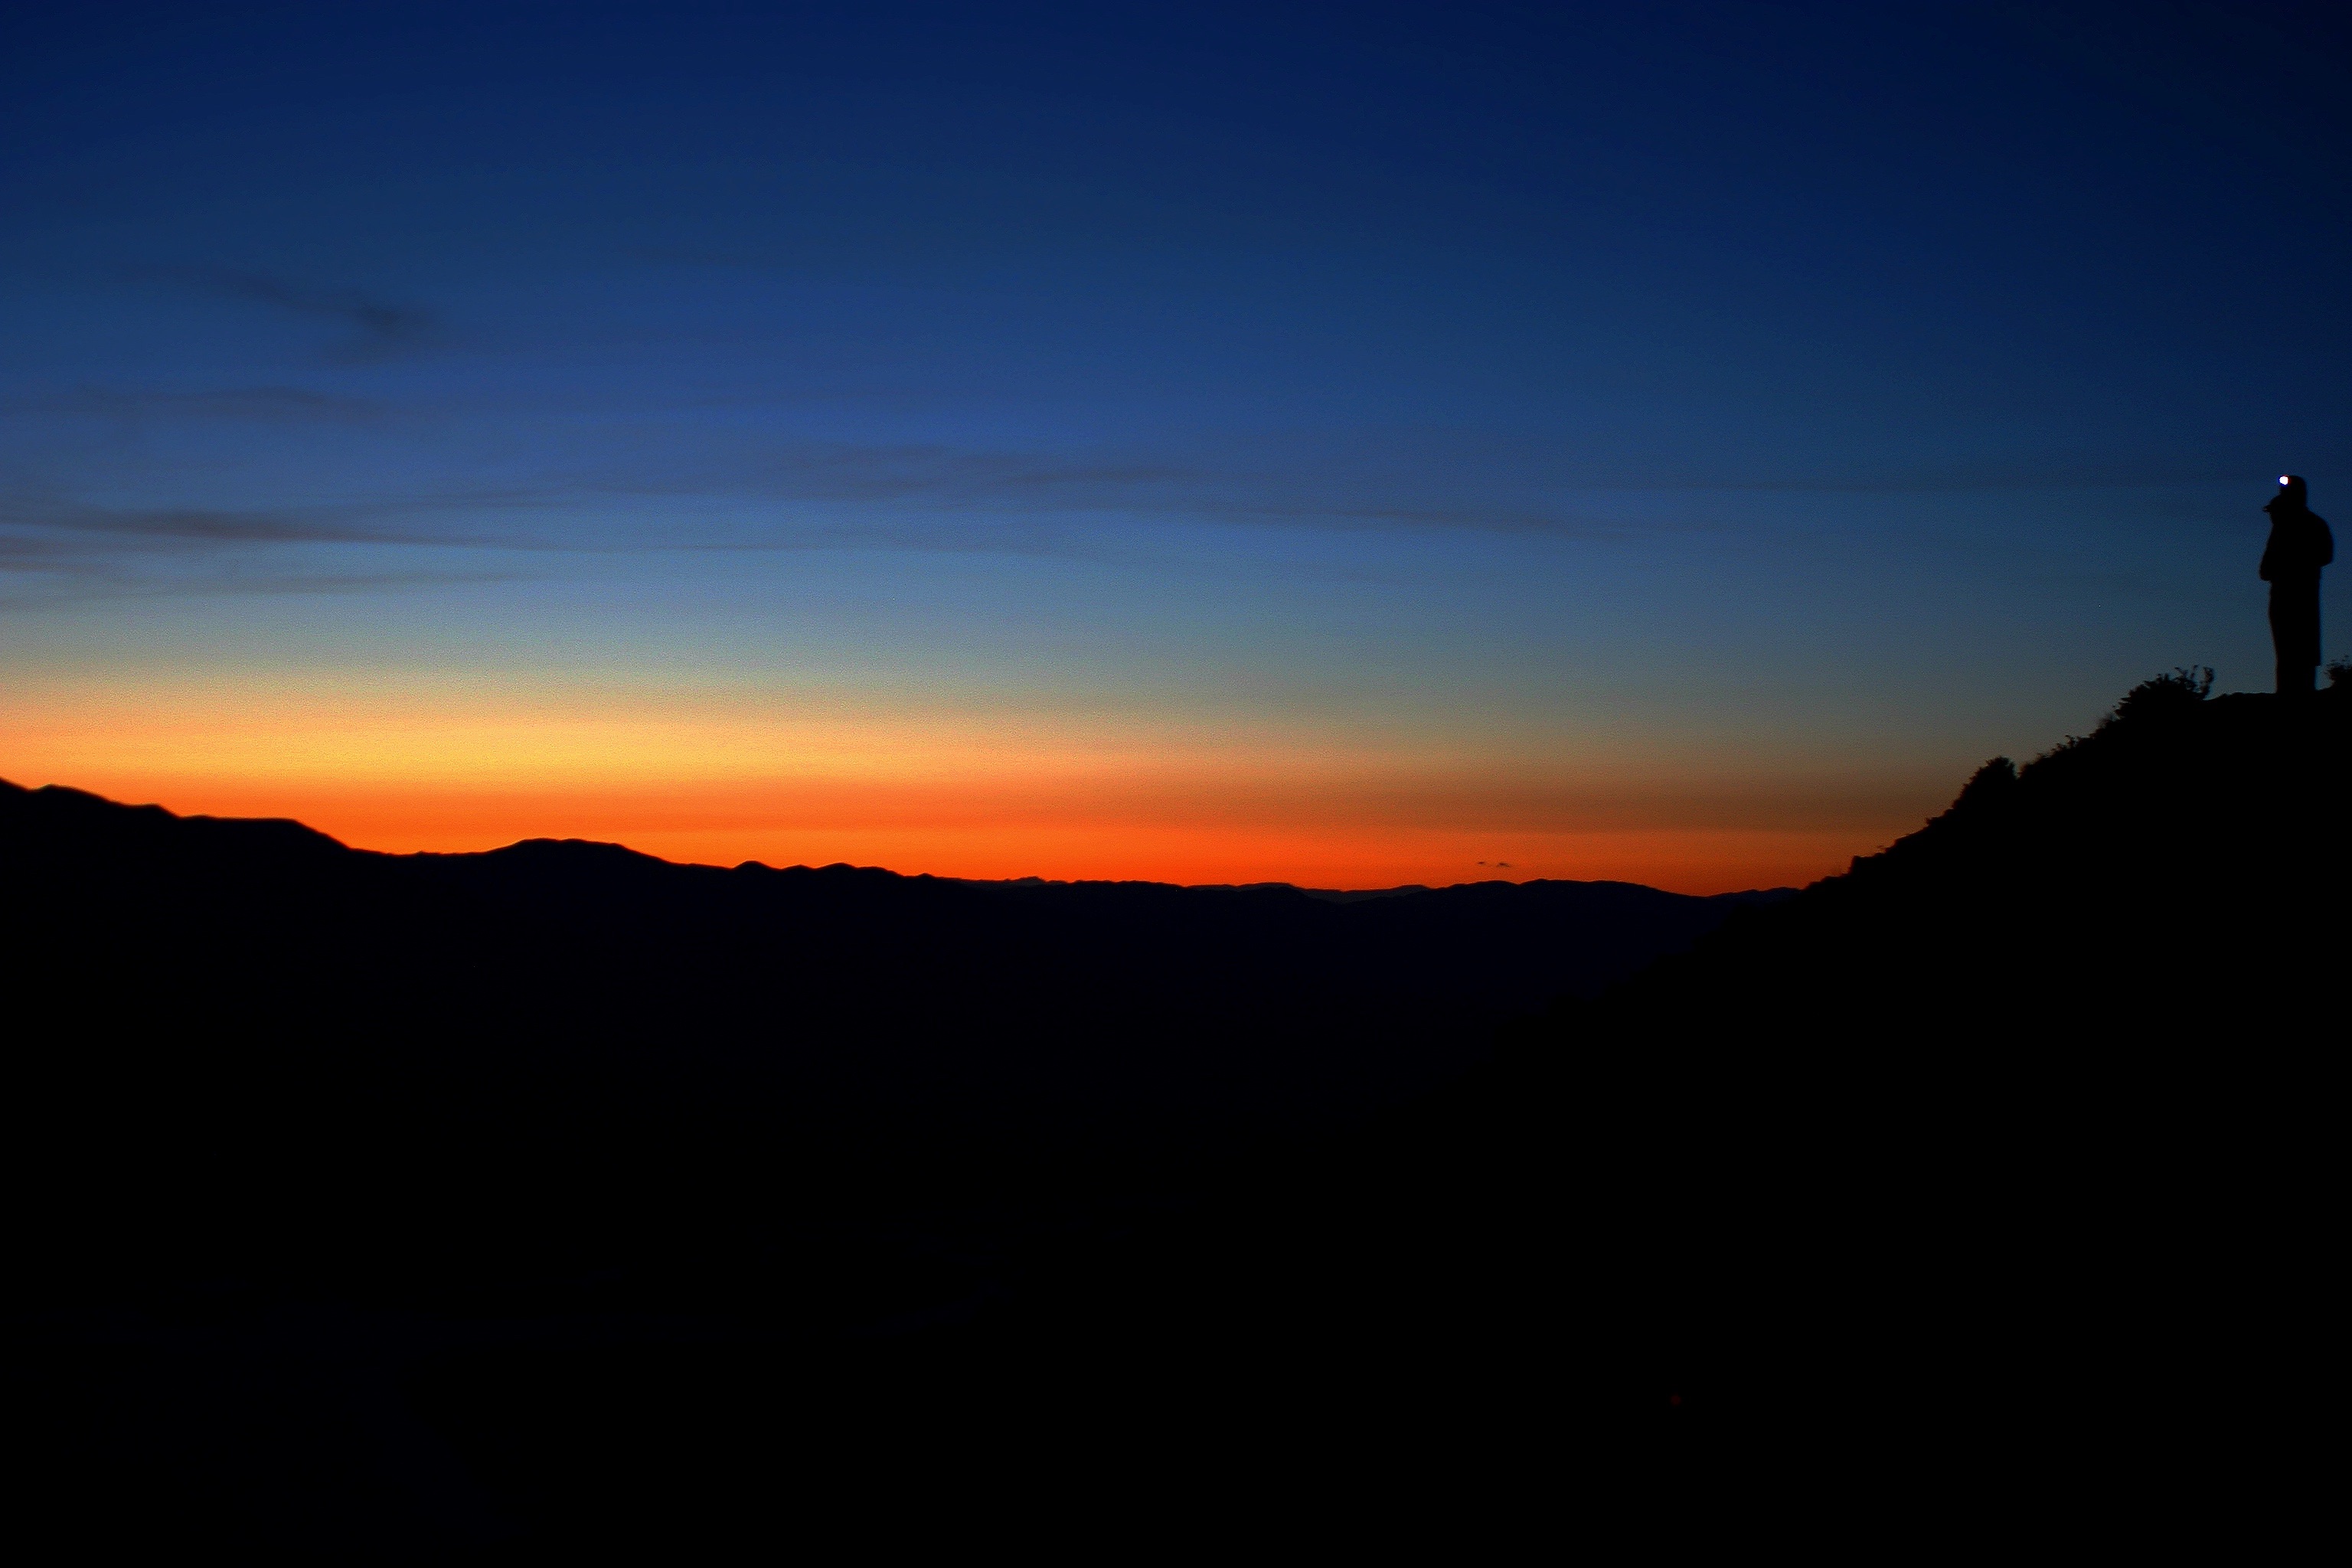
horizon, silhouette, mountain, cloud, sky, sun, sunrise, sunset, sunlight, morning, hill, dawn, atmosphere, dusk, evening, afterglow, atmospheric phenomenon